Monopoly price

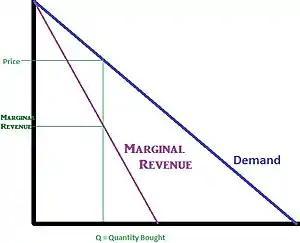
Reduction in price increases the quantity demanded, but reduces payments by those who would be willing to pay a higher price: MR < P

Marginal cost (MC) relates to the firm's technical cost structure within production, and indicates the rise in total cost that must occur for an additional unit to be supplied to the market by the firm. The marginal cost is higher than the average cost because of diminishing marginal product in the short run. It can be calculated as formula_3, where formula_4.